Nepalese Civil War

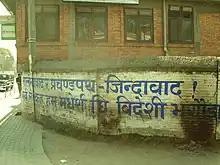
Communist graffiti in Kathmandu. It reads: "Long Live Marxism–Leninism–Maoism and Prachanda Path!"

On 10 January 1990, the United Left Front (ULF) was formed, which, together with the Nepali Congress, was the backbone of the movement for democratic change. However, communist groups, uncomfortable with the alliance between the ULF and the Congress, formed a parallel front: the United National People's Movement (UNPM). The UNPM called for elections to a constituent assembly, and rejected compromises made by the ULF and the Congress party with the palace. In November 1990, the Communist Party of Nepal (Unity Centre), or CPN(UC), was formed, and included key elements of the UNPM. On 21 January 1991, the CPN(UC) set up the United People's Front of Nepal (UPFN), with Baburam Bhattarai as its head, as an open front to contest elections. The CPN(UC) held its first convention on 25 November 1991; it adopted a line of "protracted armed struggle on the route to a new democratic revolution", and decided that the party would remain an underground party. In the 1991 election, the UPFN became the third-largest party in the Nepali parliament. However, disagreements within the UPFN surged, regarding which tactics were to be used by the party. One group, led by Pushpa Kamal Dahal (Prachanda), argued for immediate armed revolution, while the other group, led by Nirmal Lama, claimed that Nepal was not yet ripe for armed struggle.